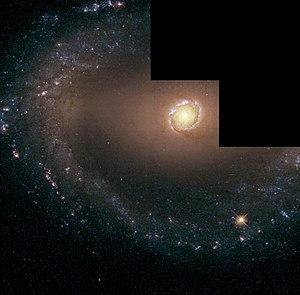
NGC 1512 est une galaxie spirale barrée située dans la constellation de l'Horloge à environ 41 millions d'années-lumière de la Voie lactée. Elle a été découverte par l'astronome australien James Dunlop en 1826.